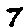
Label: 7